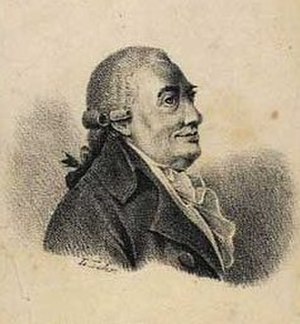
Niels Ryberg
Niels Ryberg var en dansk handelsmand, skibsreder og godsejer, far til Johan Christian Ryberg.